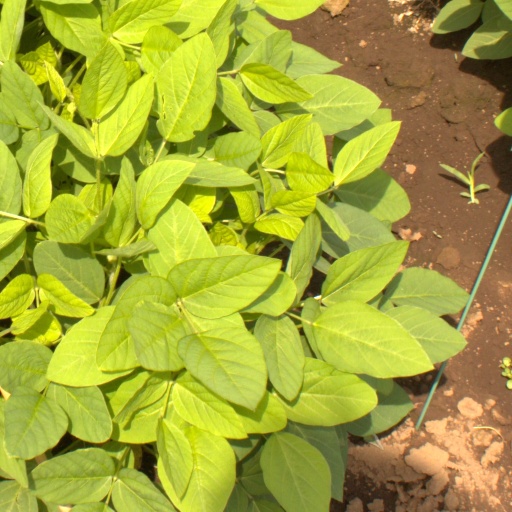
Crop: soybean